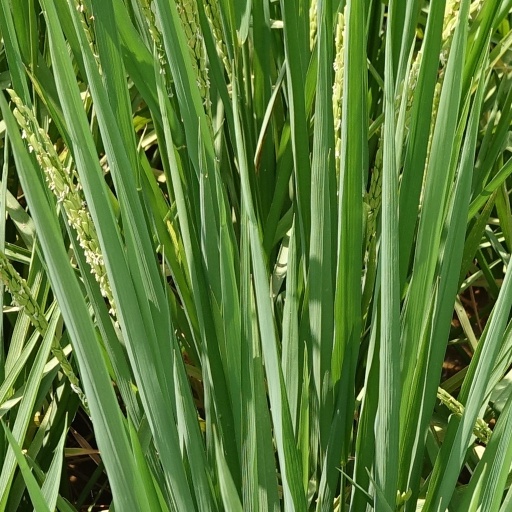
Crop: rice